Scott Niedermayer

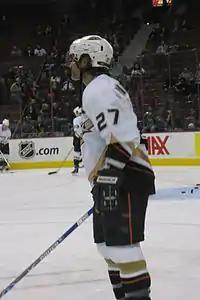

As an unrestricted free agent in the summer of 2005, Niedermayer was in considerable demand; 14 teams contacted his agent on the first day they were allowed to talk to him. The Devils offered him a five-year contract that would have paid him $7.8 million per season, the maximum allowed under the new salary cap, but Niedermayer chose instead to sign a four-year contract worth $6.75 million per season with the Mighty Ducks of Anaheim. He chose to take the shorter term and lower salary to play and try to win a Stanley Cup with his brother. The Ducks immediately named Scott the team's captain. In his first season in Anaheim, 2005–06, Niedermayer scored 63 points and was named a First Team All-Star for the second time. In the playoffs, the Ducks reached the Western Conference Final, but were eliminated by the Edmonton Oilers.